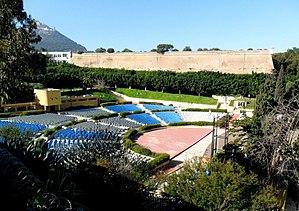
Un théâtre de verdure est un cadre de végétation artistiquement aménagé permettant d'assister en plein air à des spectacles vivants ou à des séances de cinéma. Souvent inspiré des amphithéâtres antiques dans la disposition semi-circulaire de gradins ou de chaises orientés vers un espace scénique, il peut être placé dans un jardin public entouré de hautes haies ou s'insérer plus harmonieusement dans l'environnement naturel. Dans le cas d'environnement aquatique, on parle de théâtre d'eau.